Jones and the Lady Book Agent

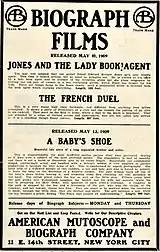
Studio promotion in 1909 for the film and its split-reel companion "The French Duel"

After their release, the split-reel films circulated to theaters throughout the United States and continued to be promoted for weeks in film-industry publications and for months by newspapers in both large and small communities. The two Biograph shorts were often paired by theater managers with other split-reel releases distributed by Edison Studios in the same period. For example, in June 1909 in Barre, Vermont, the local theater advertised a joint presentation of "Jones and the Lady Book Agent" and "The French Duel" with the two Edison comedies "Uncle Tom Wins" and "The Unsuccessful Superstition" as well as with a full vaudeville show of skits and "Scotch" singers. This ninth comedy of the "Jones series", like its predecessors, was popular with audiences, with "very funny" and "clever" being common descriptions of the shorts in contemporary newspaper and theater advertisements.